Marianna Pineda

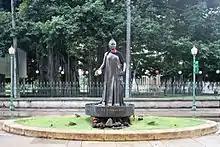
"Queen Lili'uokalani,"on the south side of the Hawai’i State Capitol, bronze, 1980.

Marianna Pineda (née Marianna Packard; 1925–1996) was an American sculptor, who worked in a stylized realist tradition.